Hi-Point CF-380

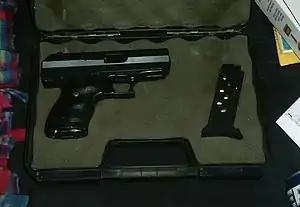
Hi-Point CF-380 in two-tone finish.

The firing pin in this design also acts as the ejector. It is possible to have a 'out of battery detonation' while hand cycling live ammo through the gun due to this. This means that it is not safe to hand cycle live ammo through the gun and great care should be taken while unloading.